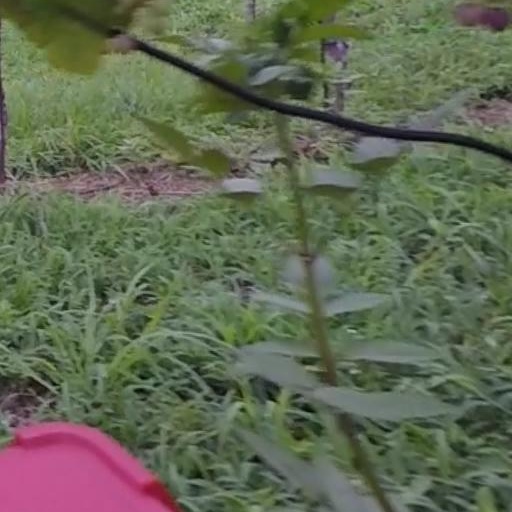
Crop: grape